Double Dribble (video game)

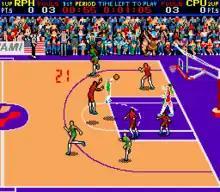
Arcade screenshot

Like its predecessor, "Super Basketball", the player controls a five-man basketball team playing against the computer-controlled team, or controlled by a second player. When a coin is inserted, a credit is displayed on the bottom of the screen, along with a timer indicating one minute. The player is then prompted to enter their initials before starting the game.